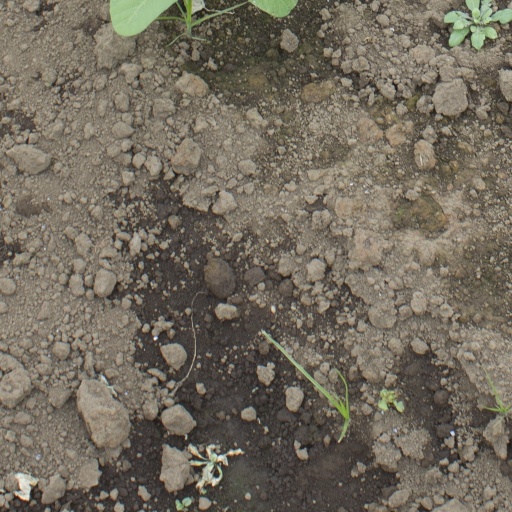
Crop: soybean